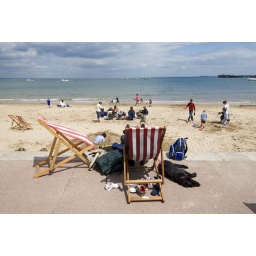
Deck chairs on the beach in Swanage, Dorset, England, UK